Kevin McNulty (judge)

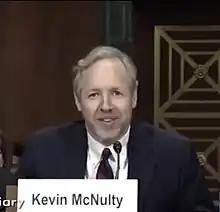

Kevin Charles McNulty (born October 28, 1954) is a senior United States district judge of the United States District Court for the District of New Jersey.